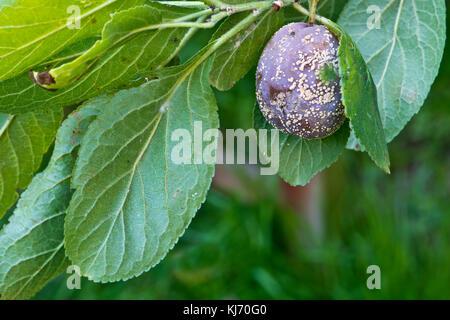
Plant: Plum
Disease: plum brown rot